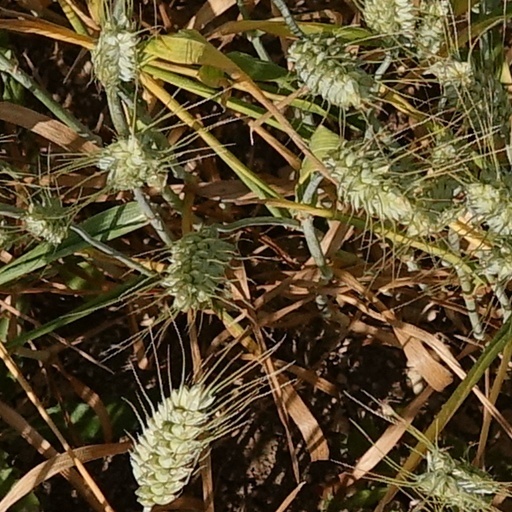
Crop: wheat